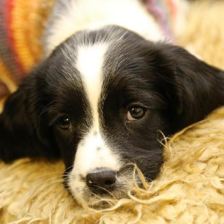
Label: animals